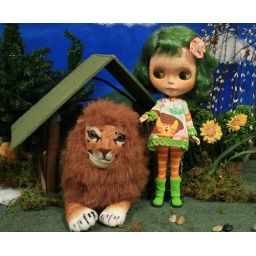
London and her Lion Leo in her lion dress